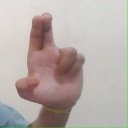
अक्षर: आ